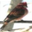
Label: bird